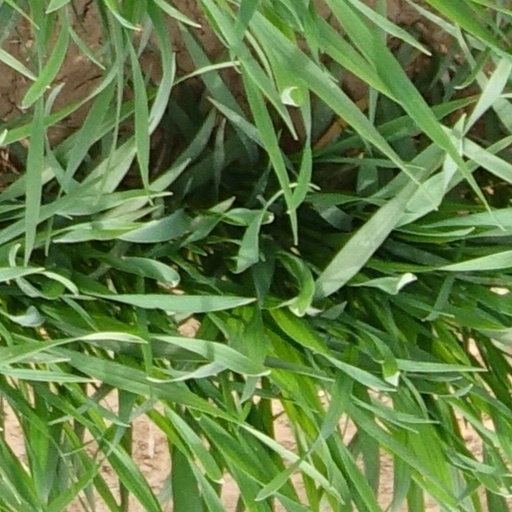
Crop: wheat